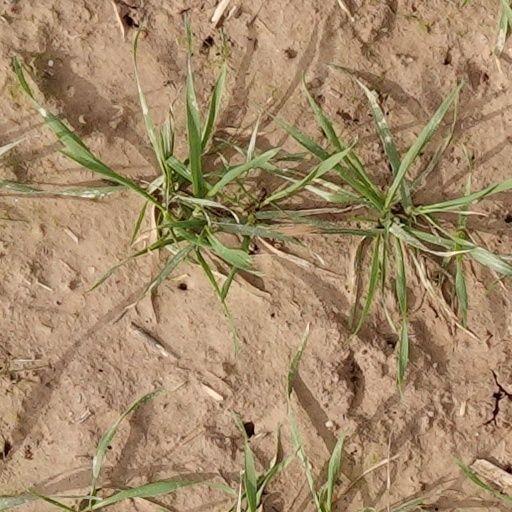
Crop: wheat